Todd Park

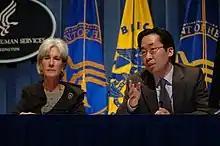
Park and Kathleen Sebelius

Park ran his team inside of the massive government agency "like a Silicon Valley company," according to the Atlantic. That approach was particularly relevant in the development of HealthCare.gov, the first government website that provides consumers with a searchable database of public and private health insurance plans available across the U.S. by zip code.